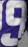
Number: 9